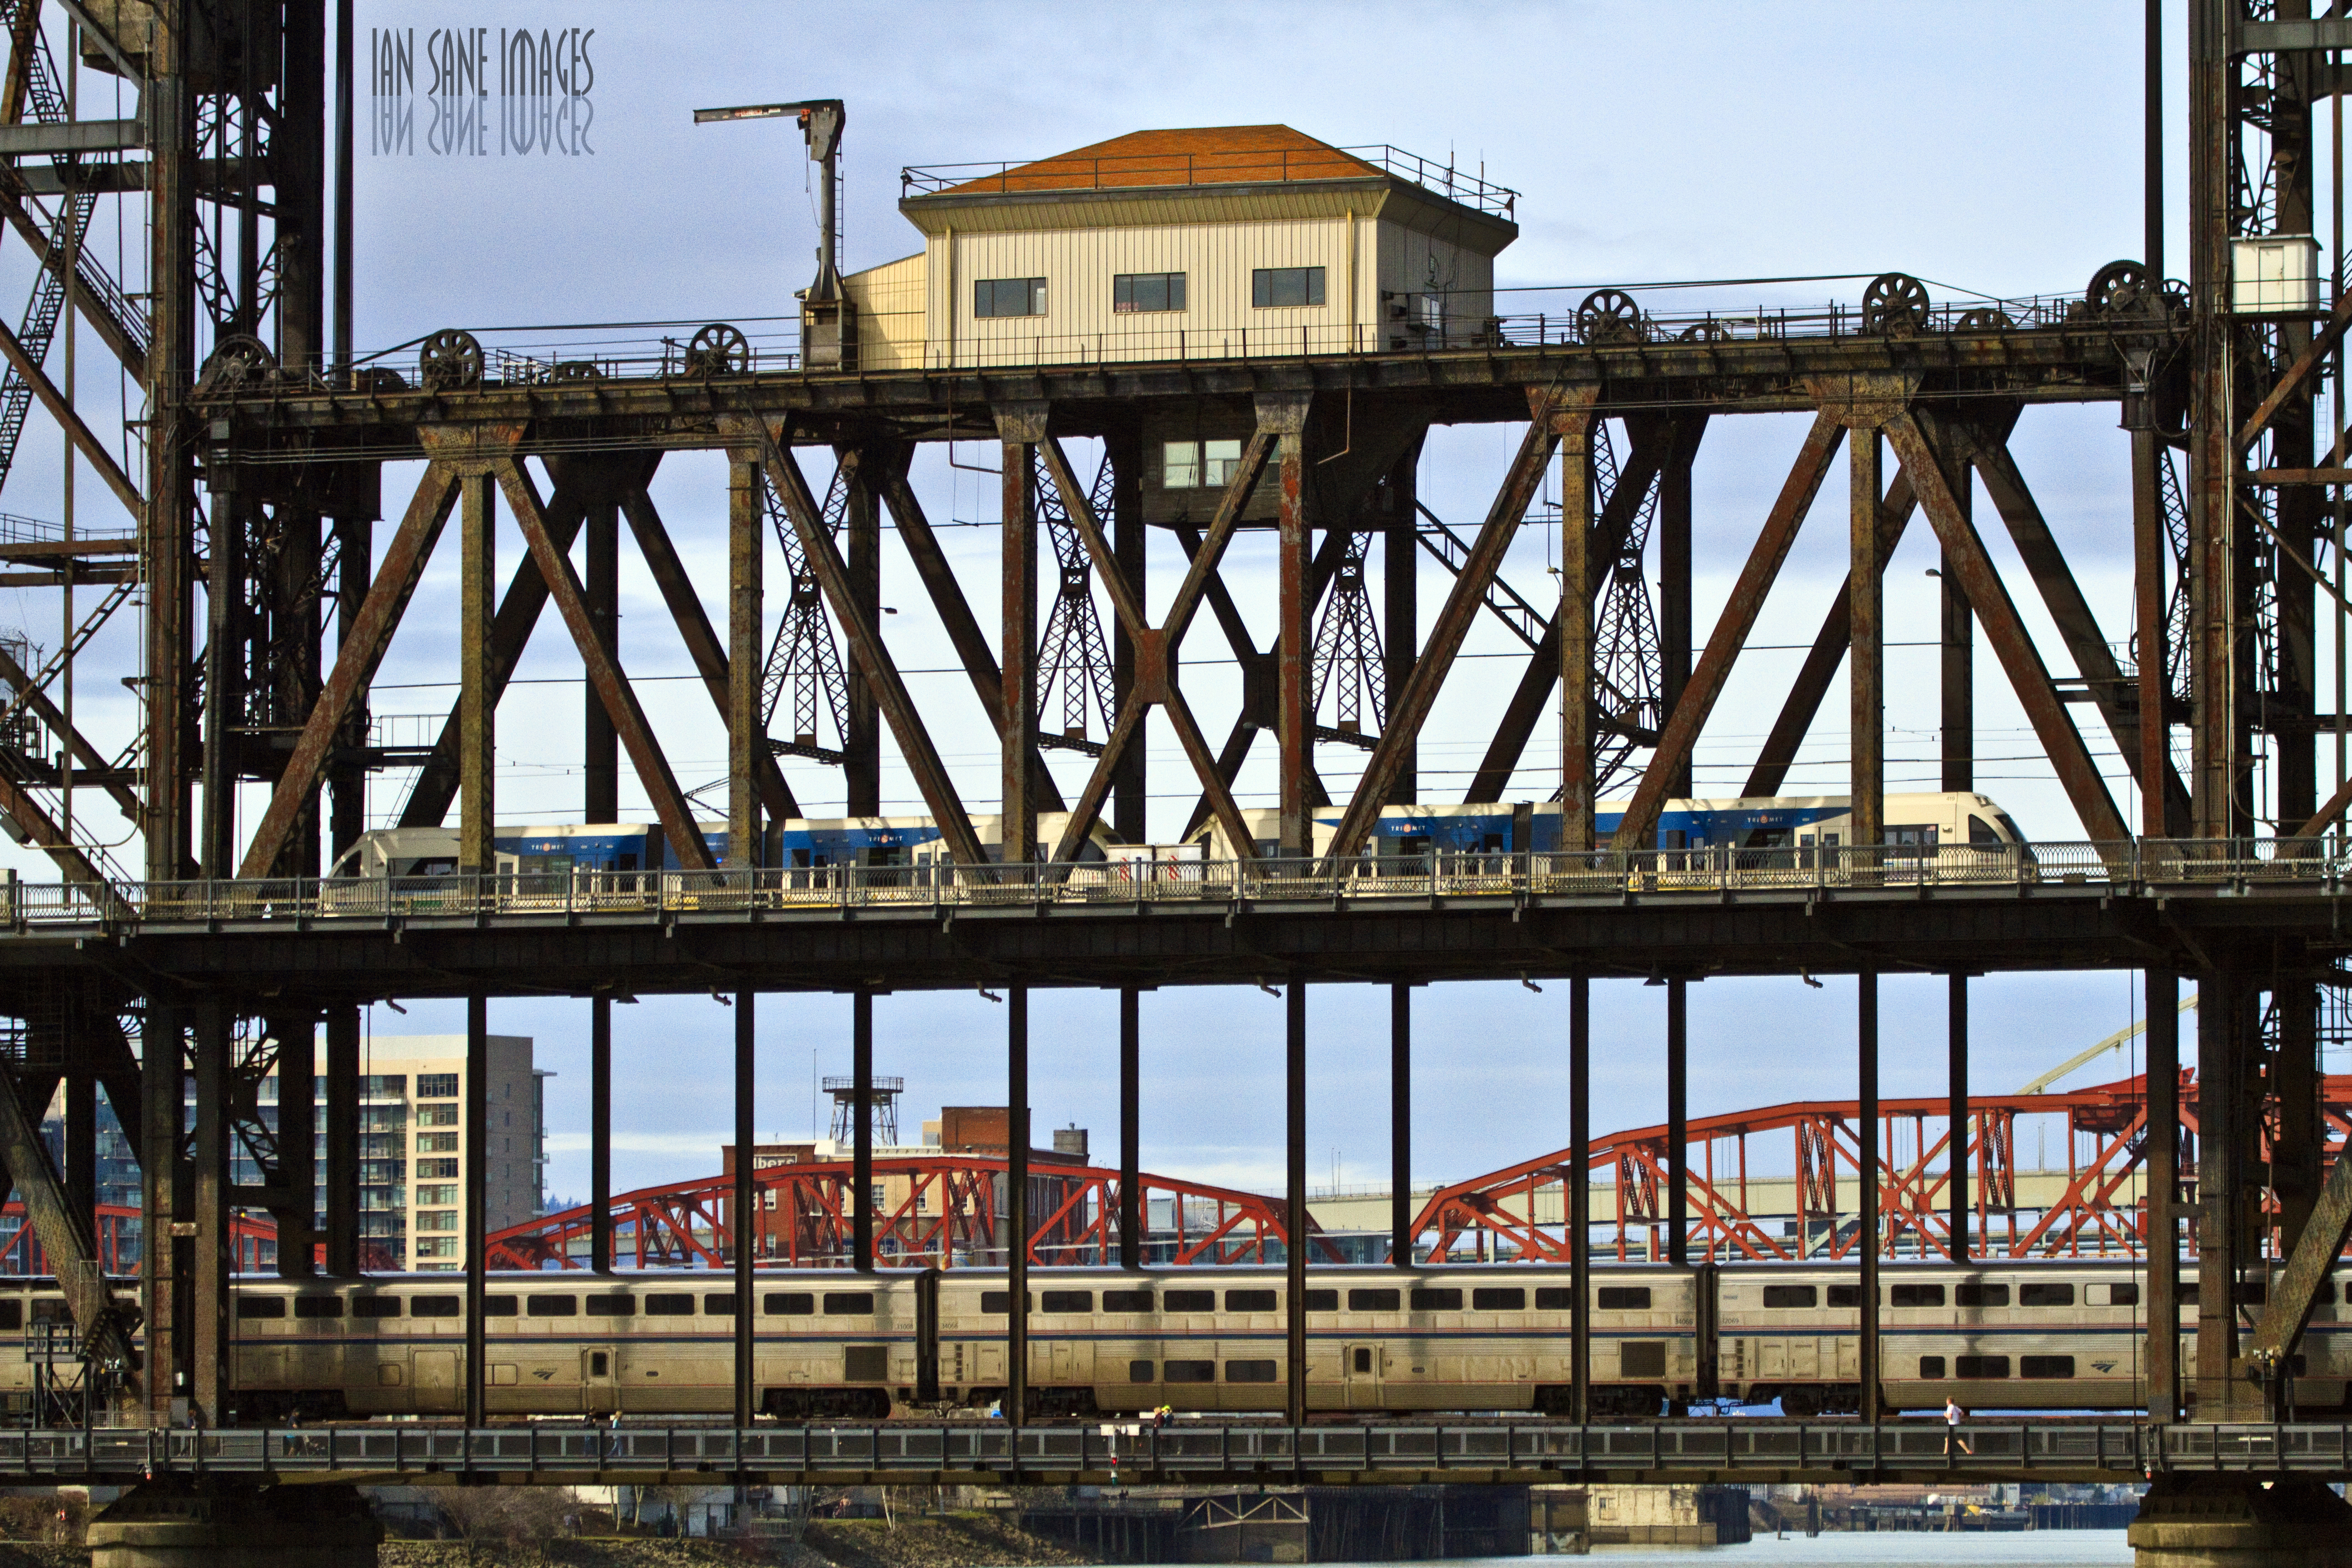
light, architecture, structure, deck, bridge, camera, town, rail, train, river, overpass, downtown, steel, transit, transport, construction, vehicle, lens, canon, landmark, industry, metropolitan, stadium, express, eos, is, on, double, system, 7d, trains, area, images, usm, china, passenger, oregon, portland, ian, amtrak, sane, max, trimet, mass, ef100400mm, f4556l, willamette, truss bridge, urban area, sport venue